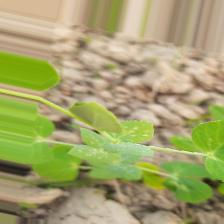
Label: Powdery Mildew